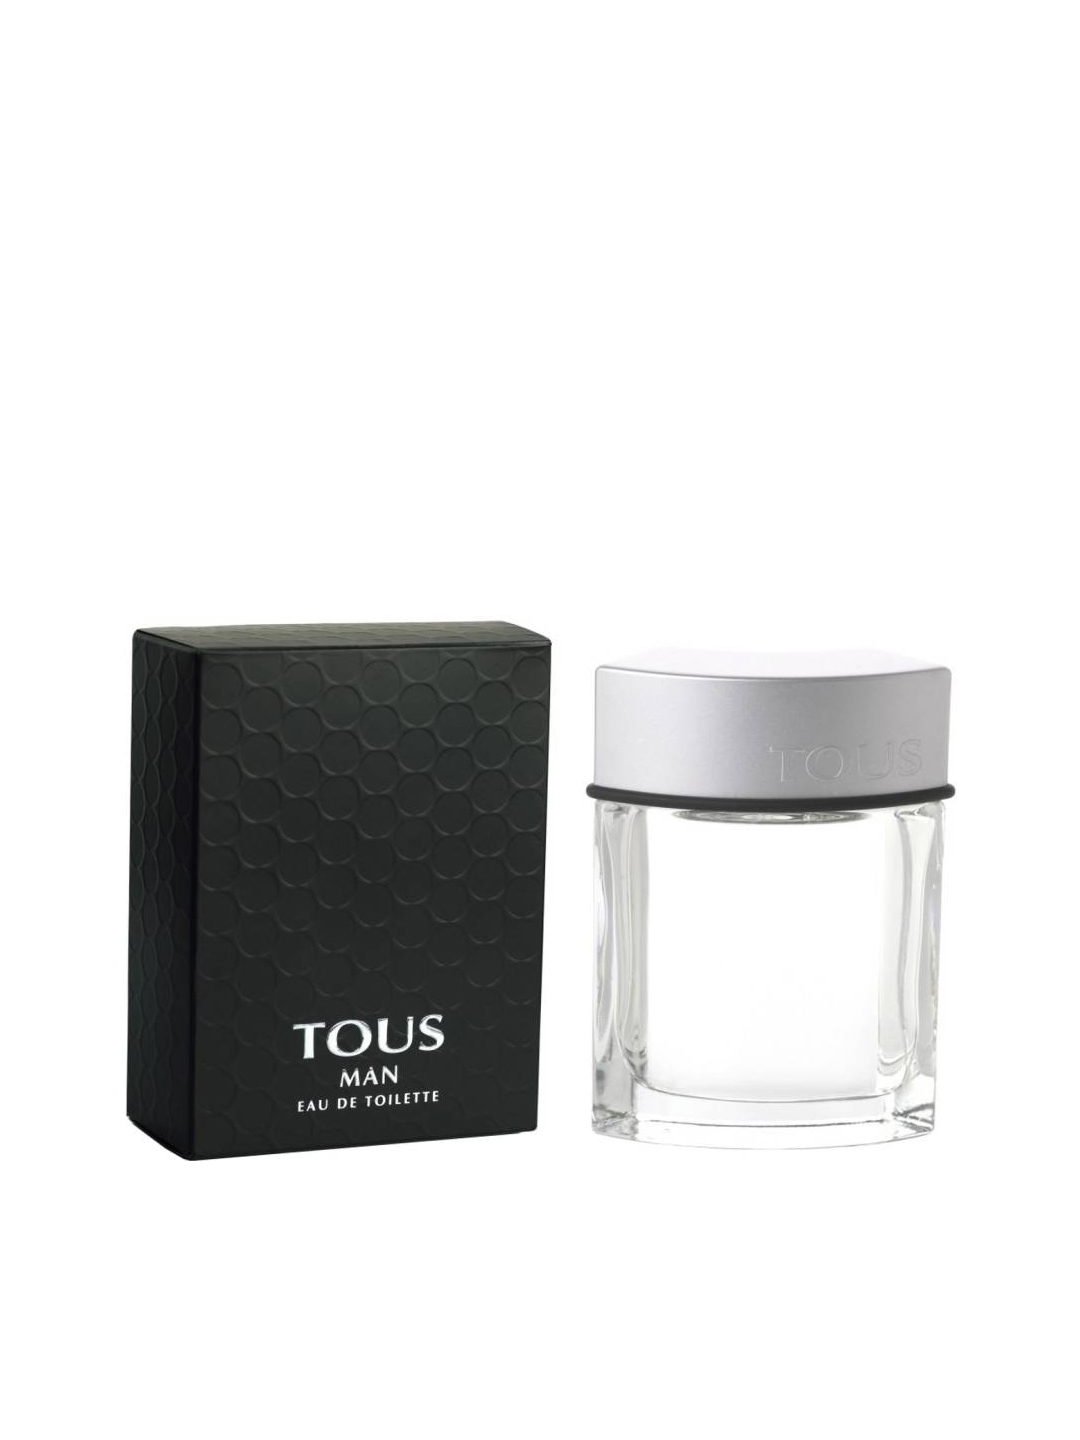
TOUS Man Eau De Toilette 100 ml
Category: Personal Care / Fragrance / Perfume and Body Mist
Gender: Men
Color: Black
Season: Spring 2017
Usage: Casual